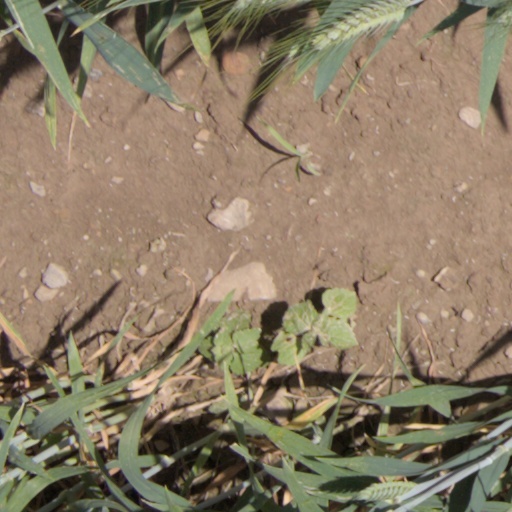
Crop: wheat